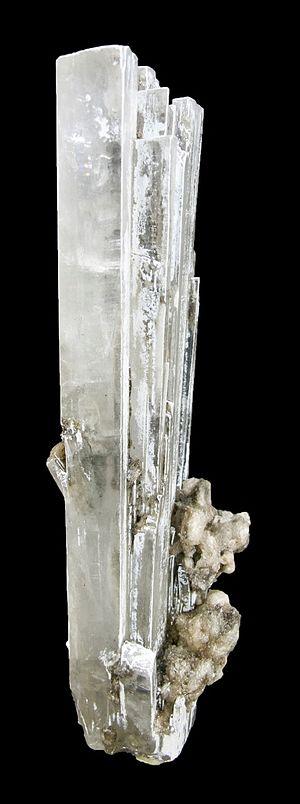
L'inderite ou indérite est un corps minéral cristallin, un hydrotriborate de magnésium hydraté de formule Mg[B₃O₃(OH)₅]·5 H₂O. Ce minéral rare, nullement soluble dans l'eau froide ou tiède, est le plus souvent un produit de formation secondaire au sein des gisements salins, potassiques et/ou boratés.